Ed Carpenter (racing driver)

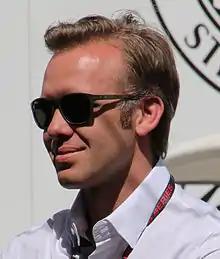
Ed Carpenter in 2015

For 2015, Carpenter again shared the No. 20 Dallara-Chevrolet entry; he contested the oval races, and Luca Filippi contested the non-oval races. Carpenter first competed at the Indianapolis 500. On the morning of Pole Day qualifying, Carpenter half-spun in turn 2, and the left side of the car hit the outside wall. The car flipped over and slid down the back straightaway. Carpenter was unhurt in the incident, but as a result of the incident and similar crashes earlier in the month, the series decided to reduce the boost on cars. During this time, Carpenter's team prepared his backup car. Carpenter qualified 12th for the race, in which he struggled and was running in the top 15 when he attempted to pass Oriol Servià for the position on lap 113. The two drivers made contact and crashed into the turn 1 wall and Carpenter was scored in 30th place. Carpenter then competed at the Firestone 600 at Texas; he started in 15th place and finished in 22nd place due to an engine failure after completing 147 laps. Two laps later, Carpenter's teammate Josef Newgarden also retired due to an engine failure. At the MAVTV 500 at Auto Club Speedway, Carpenter started in 4th place and was involved in a crash on the main straightaway with Newgarden on lap 158 and was scored in 22nd place. He then achieved finishes of tenth at Milwaukee, sixth at Iowa, and seventeenth at Pocono. As a result, he finished 27th in points. As of 2022, Carpenter is still racing the four ovals on the Indycar schedule.